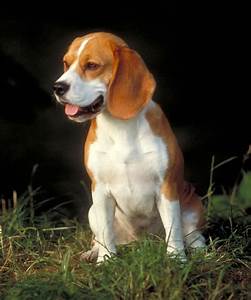
Label: dog